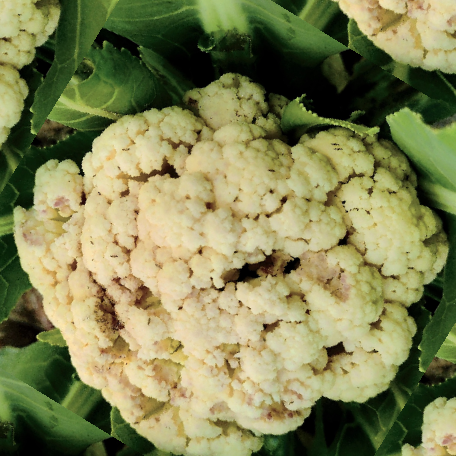
Label: Bacterial spot rot